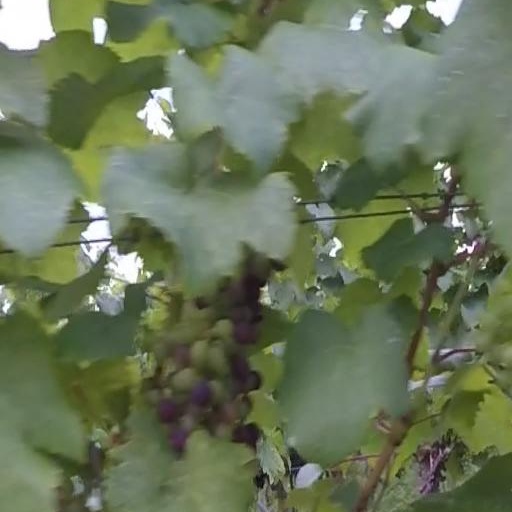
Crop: grape